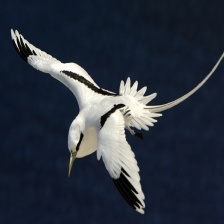
Species: WHITE TAILED TROPIC
Scientific name: PHAETHON LEPTURUS